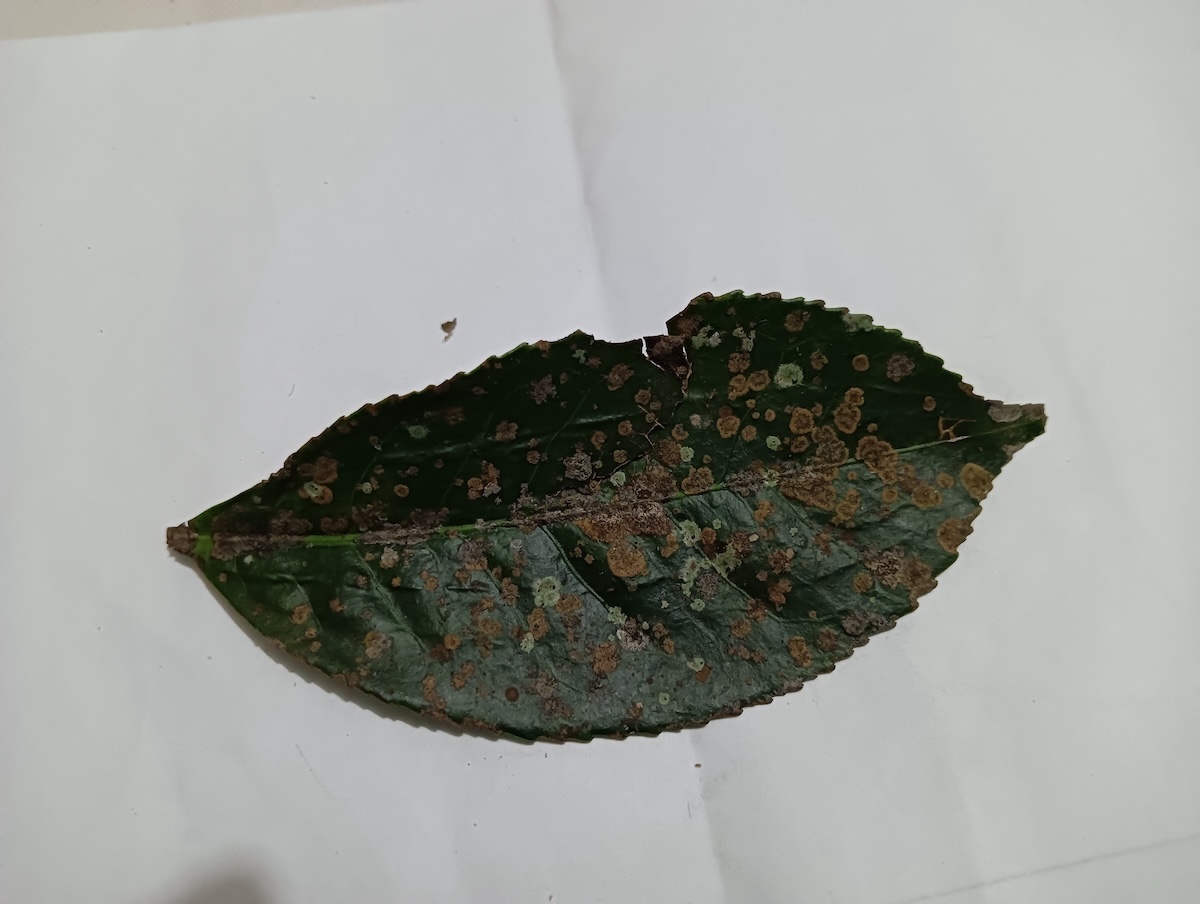
Label: Tea algal leaf spot